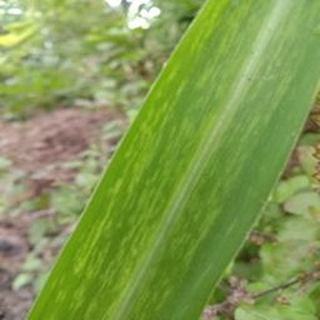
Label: sugarcane_mosaic